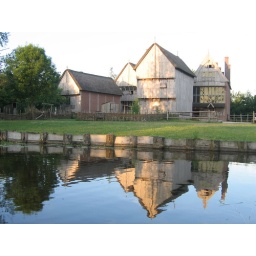
setting sun reflecting in windows of medieval houses (notice windows in rightmost house!)